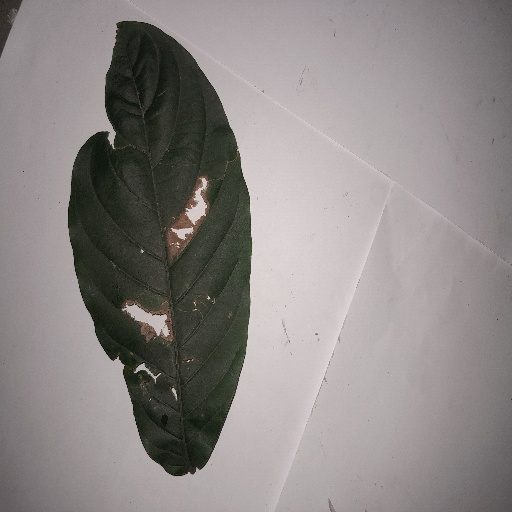
Species: HariTaki
Leaf condition: Bacterial Spot